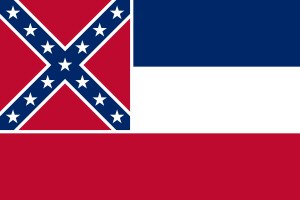
Mississippis flag
Mississippis flag (1894 - 2020)
Mississippis flag var tidligere delt i blåt over hvidt over rødt og havde en kanton bestående af det såkaldte sydstatskors. Flaget blev indført 7. februar 1894 og afskaffet i juni 2020. Det er i størrelsesforholdet 2:3.